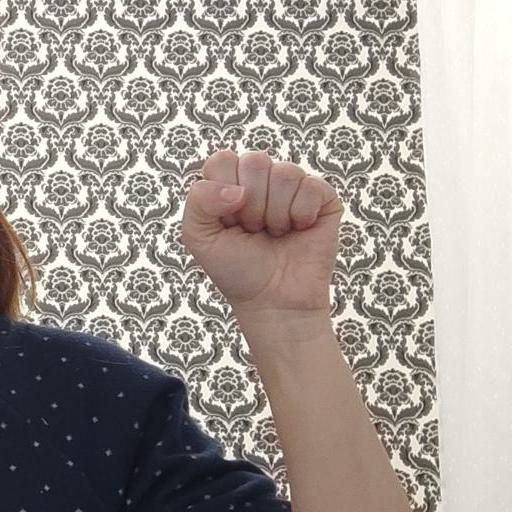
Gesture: fist